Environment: real
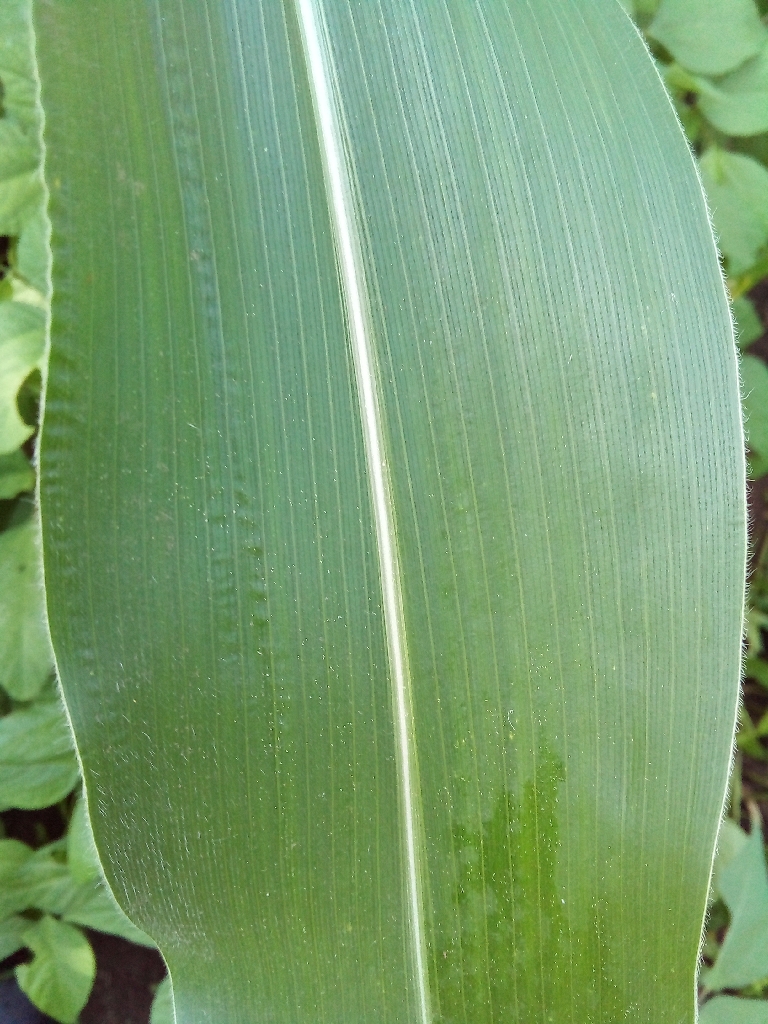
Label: healthy